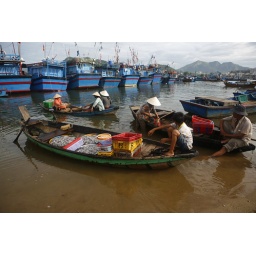
Fishmongers in a fish market in Nha Trang.